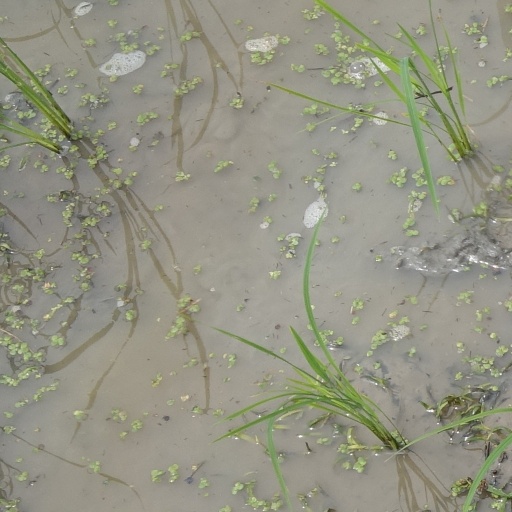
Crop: rice